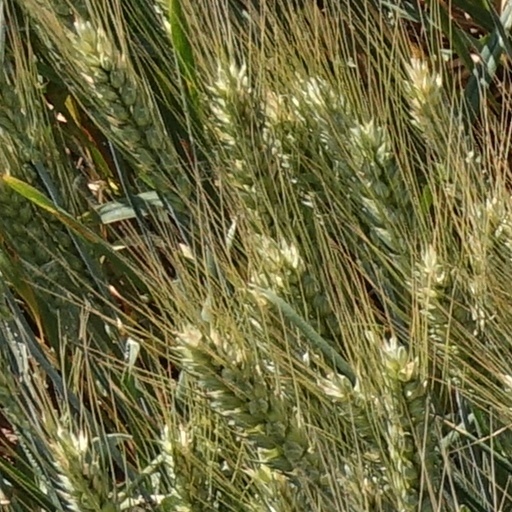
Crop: wheat